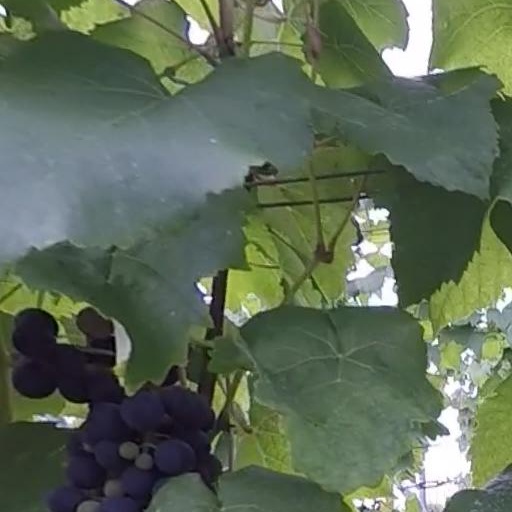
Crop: grape